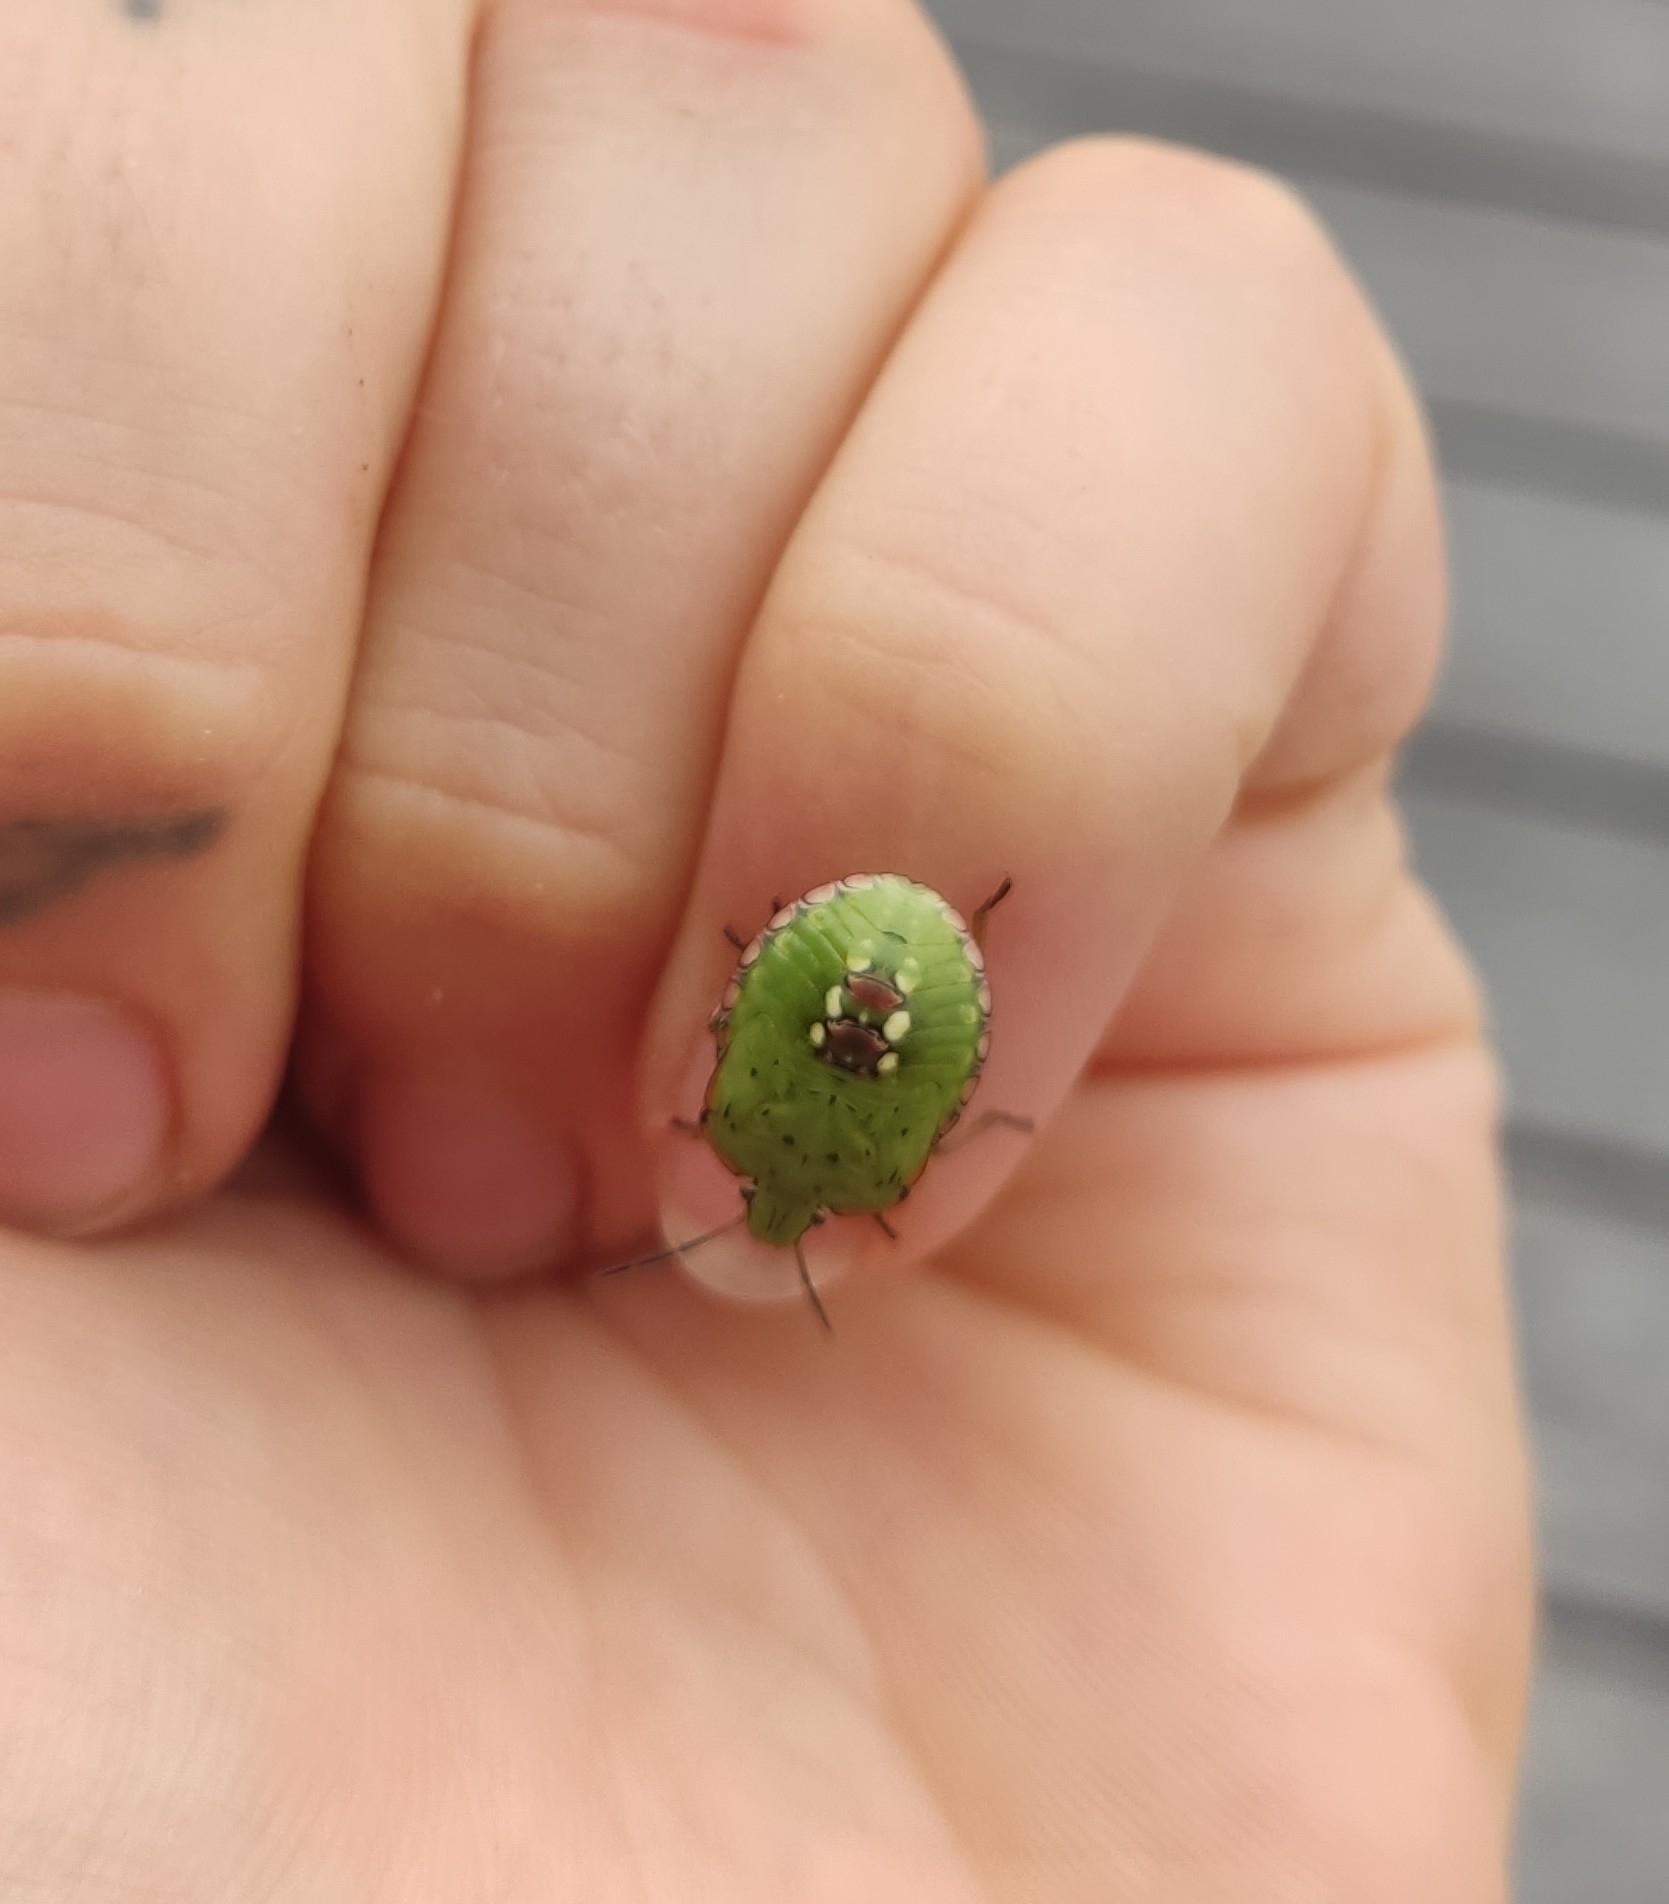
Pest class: stink_bug